Rolls-Royce Tyne

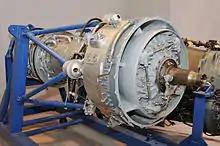
Rolls-Royce Tyne Mk.506 at RAF Museum Cosford

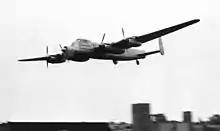
Rolls-Royce Tyne testbed Avro Lincoln demonstrating at Farnborough 1956 on just the nose Tyne, the four Merlins being shut down

The marine version, the Rolls-Royce Tyne RM1A, RM1C and RM3C remained in service as the cruise gas turbines in Royal Navy Type 21 frigates, Type 42 destroyers and Type 22 frigates until the retirement of the 4 Batch 3 Type 22 frigates (2011) and the last remaining Type 42 Destroyer (2013). They were also used in numerous other European ships such as the Tromp and Kortenaer-class frigates.